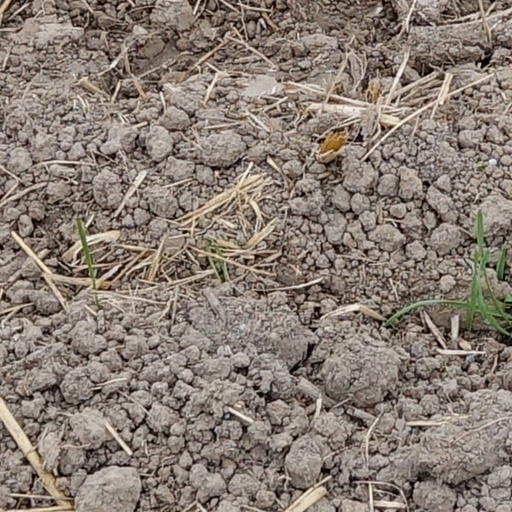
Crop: wheat